Claudine (1811 ship)

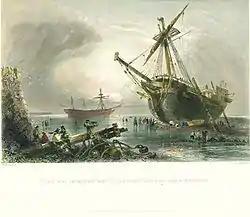
"Claudine" and "Westminster" ashore near Margate; "Claudine" is in the foreground. Artist:William Henry Bartlett

A storm on 21–22 November 1840 led Captain Brewer to beach "Claudine" ashore near Ramsgate. The captain of "Westminster" did likewise. The two vessels were unloaded of their cargo and then refloated some weeks later. Both returned to service after repairs. "Claudine" was repaired in 1840 and "Lloyd's Register" notes that damage was repaired and references "Margate". At the time of the grounding her owner was still Heathorne. Her trade in 1841 was listed as London−Madras, changing to London—China.